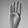
ASL letter: B